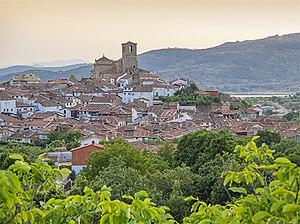
Hervás est une ville espagnole de la province de Cáceres, dans la communauté autonome d’Estrémadure.